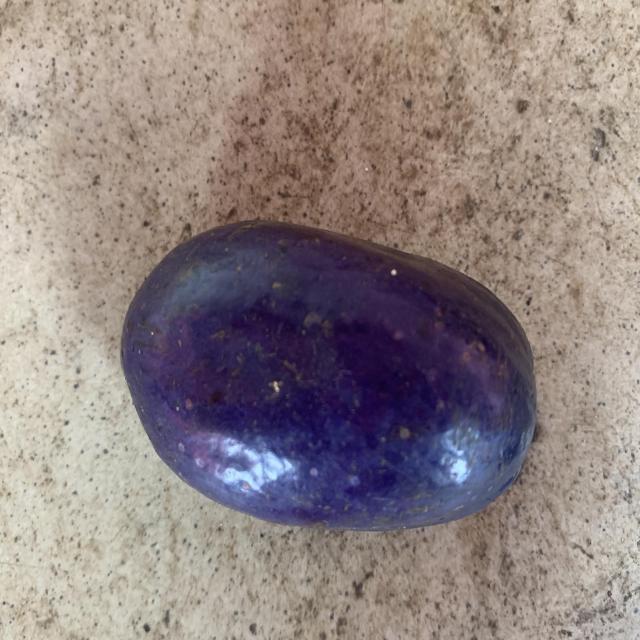
Plum grade: unaffected